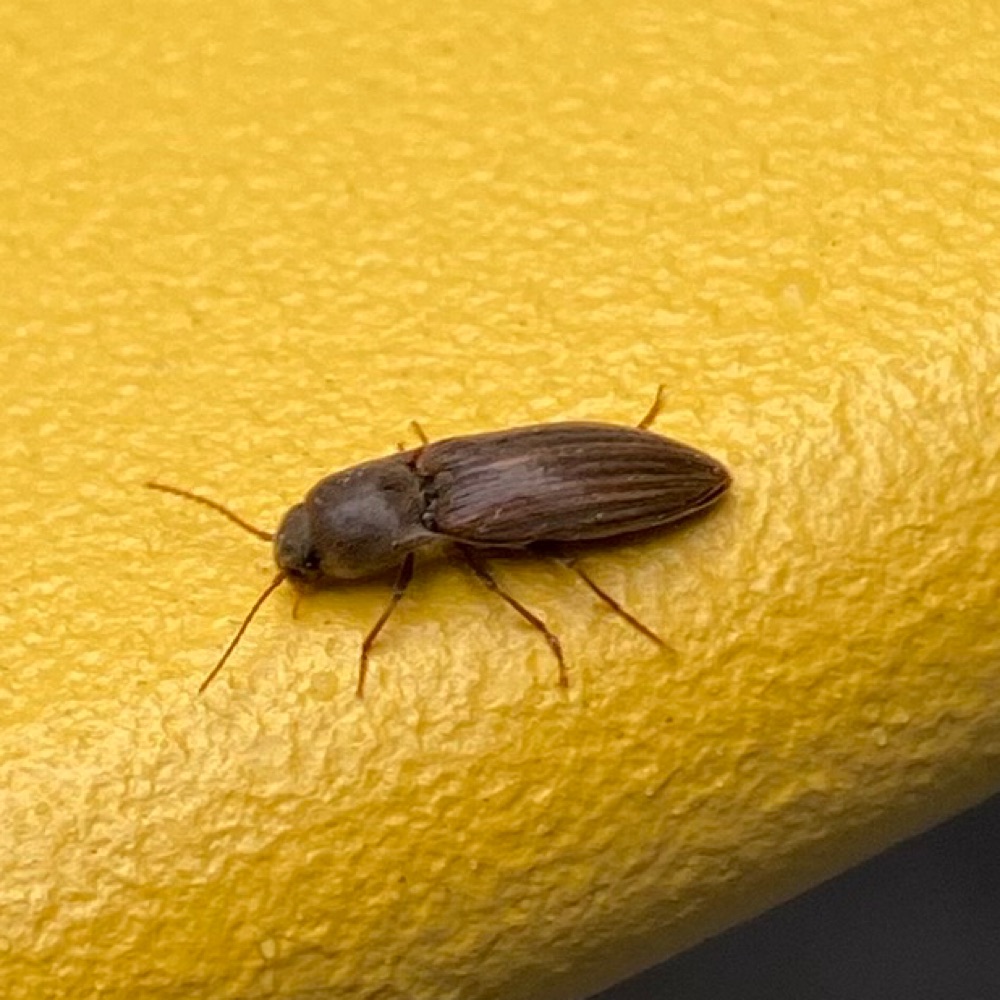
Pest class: clickbeetles_wireworms